London

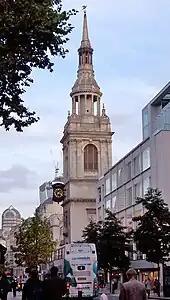
Traditionally, anyone born within earshot of the bells of St Mary-le-Bow church was considered to be a true Cockney.

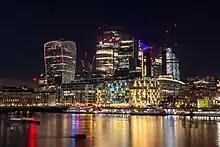
The City of London, one of the largest financial centres in the world

The Monument to the Great Fire of London in the City of London provides views of the surrounding area while commemorating the Great Fire of London, which originated nearby. Marble Arch and Wellington Arch, at the north and south ends of Park Lane, have royal connections, as do the Albert Memorial and Royal Albert Hall in Kensington. Nelson's Column (built to commemorate Admiral Horatio Nelson who is depicted in a statue at the top) is a nationally recognised monument in Trafalgar Square, one of the focal points of Central London. Older buildings are mainly brick, commonly the yellow London stock brick.